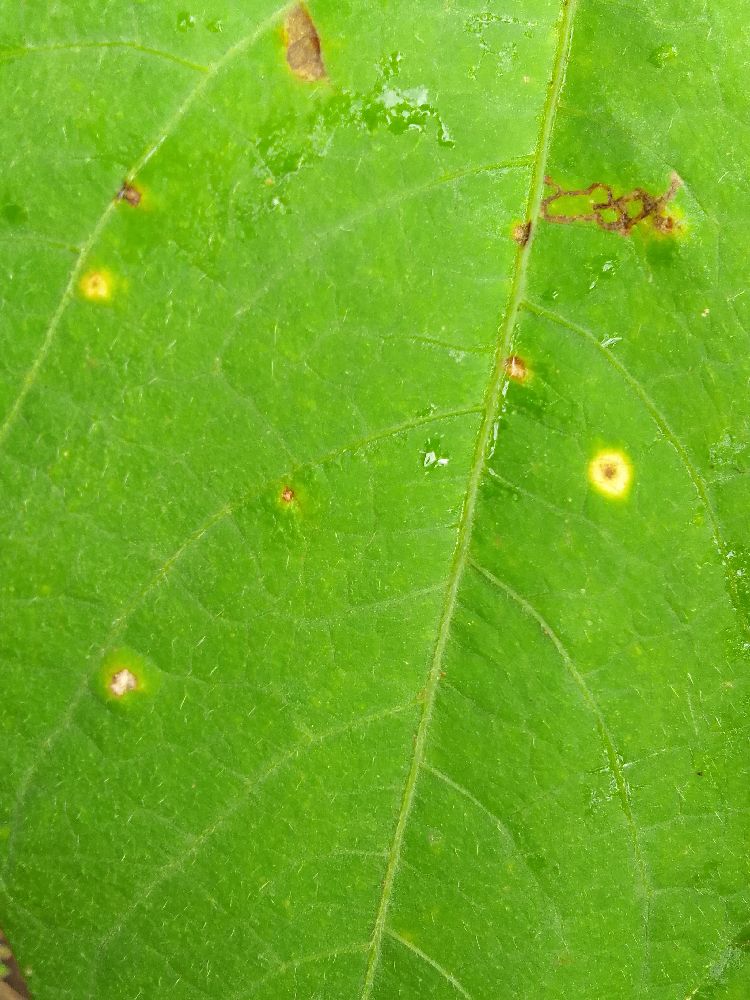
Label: rust